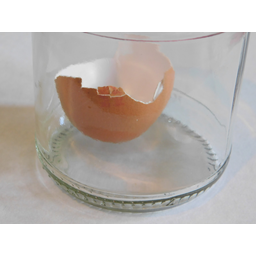
Label: trash